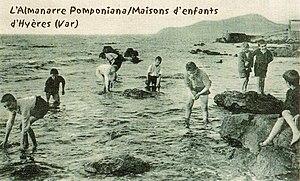
Enfants de l'association de Salins de Bregille dans la met du Var.
Les Salins de Bregille est un institut créé au lendemain de la Première Guerre mondiale par le chanoine Mourot pour accueillir les enfants orphelins ou victimes de la tuberculose. Après le recul de la maladie dans les années 1950, les salins furent un centre de soin général avant d'être dans les années 1990 jusqu'à aujourd'hui un lieu où plusieurs établissements accueillent enfants, adultes et séniors.